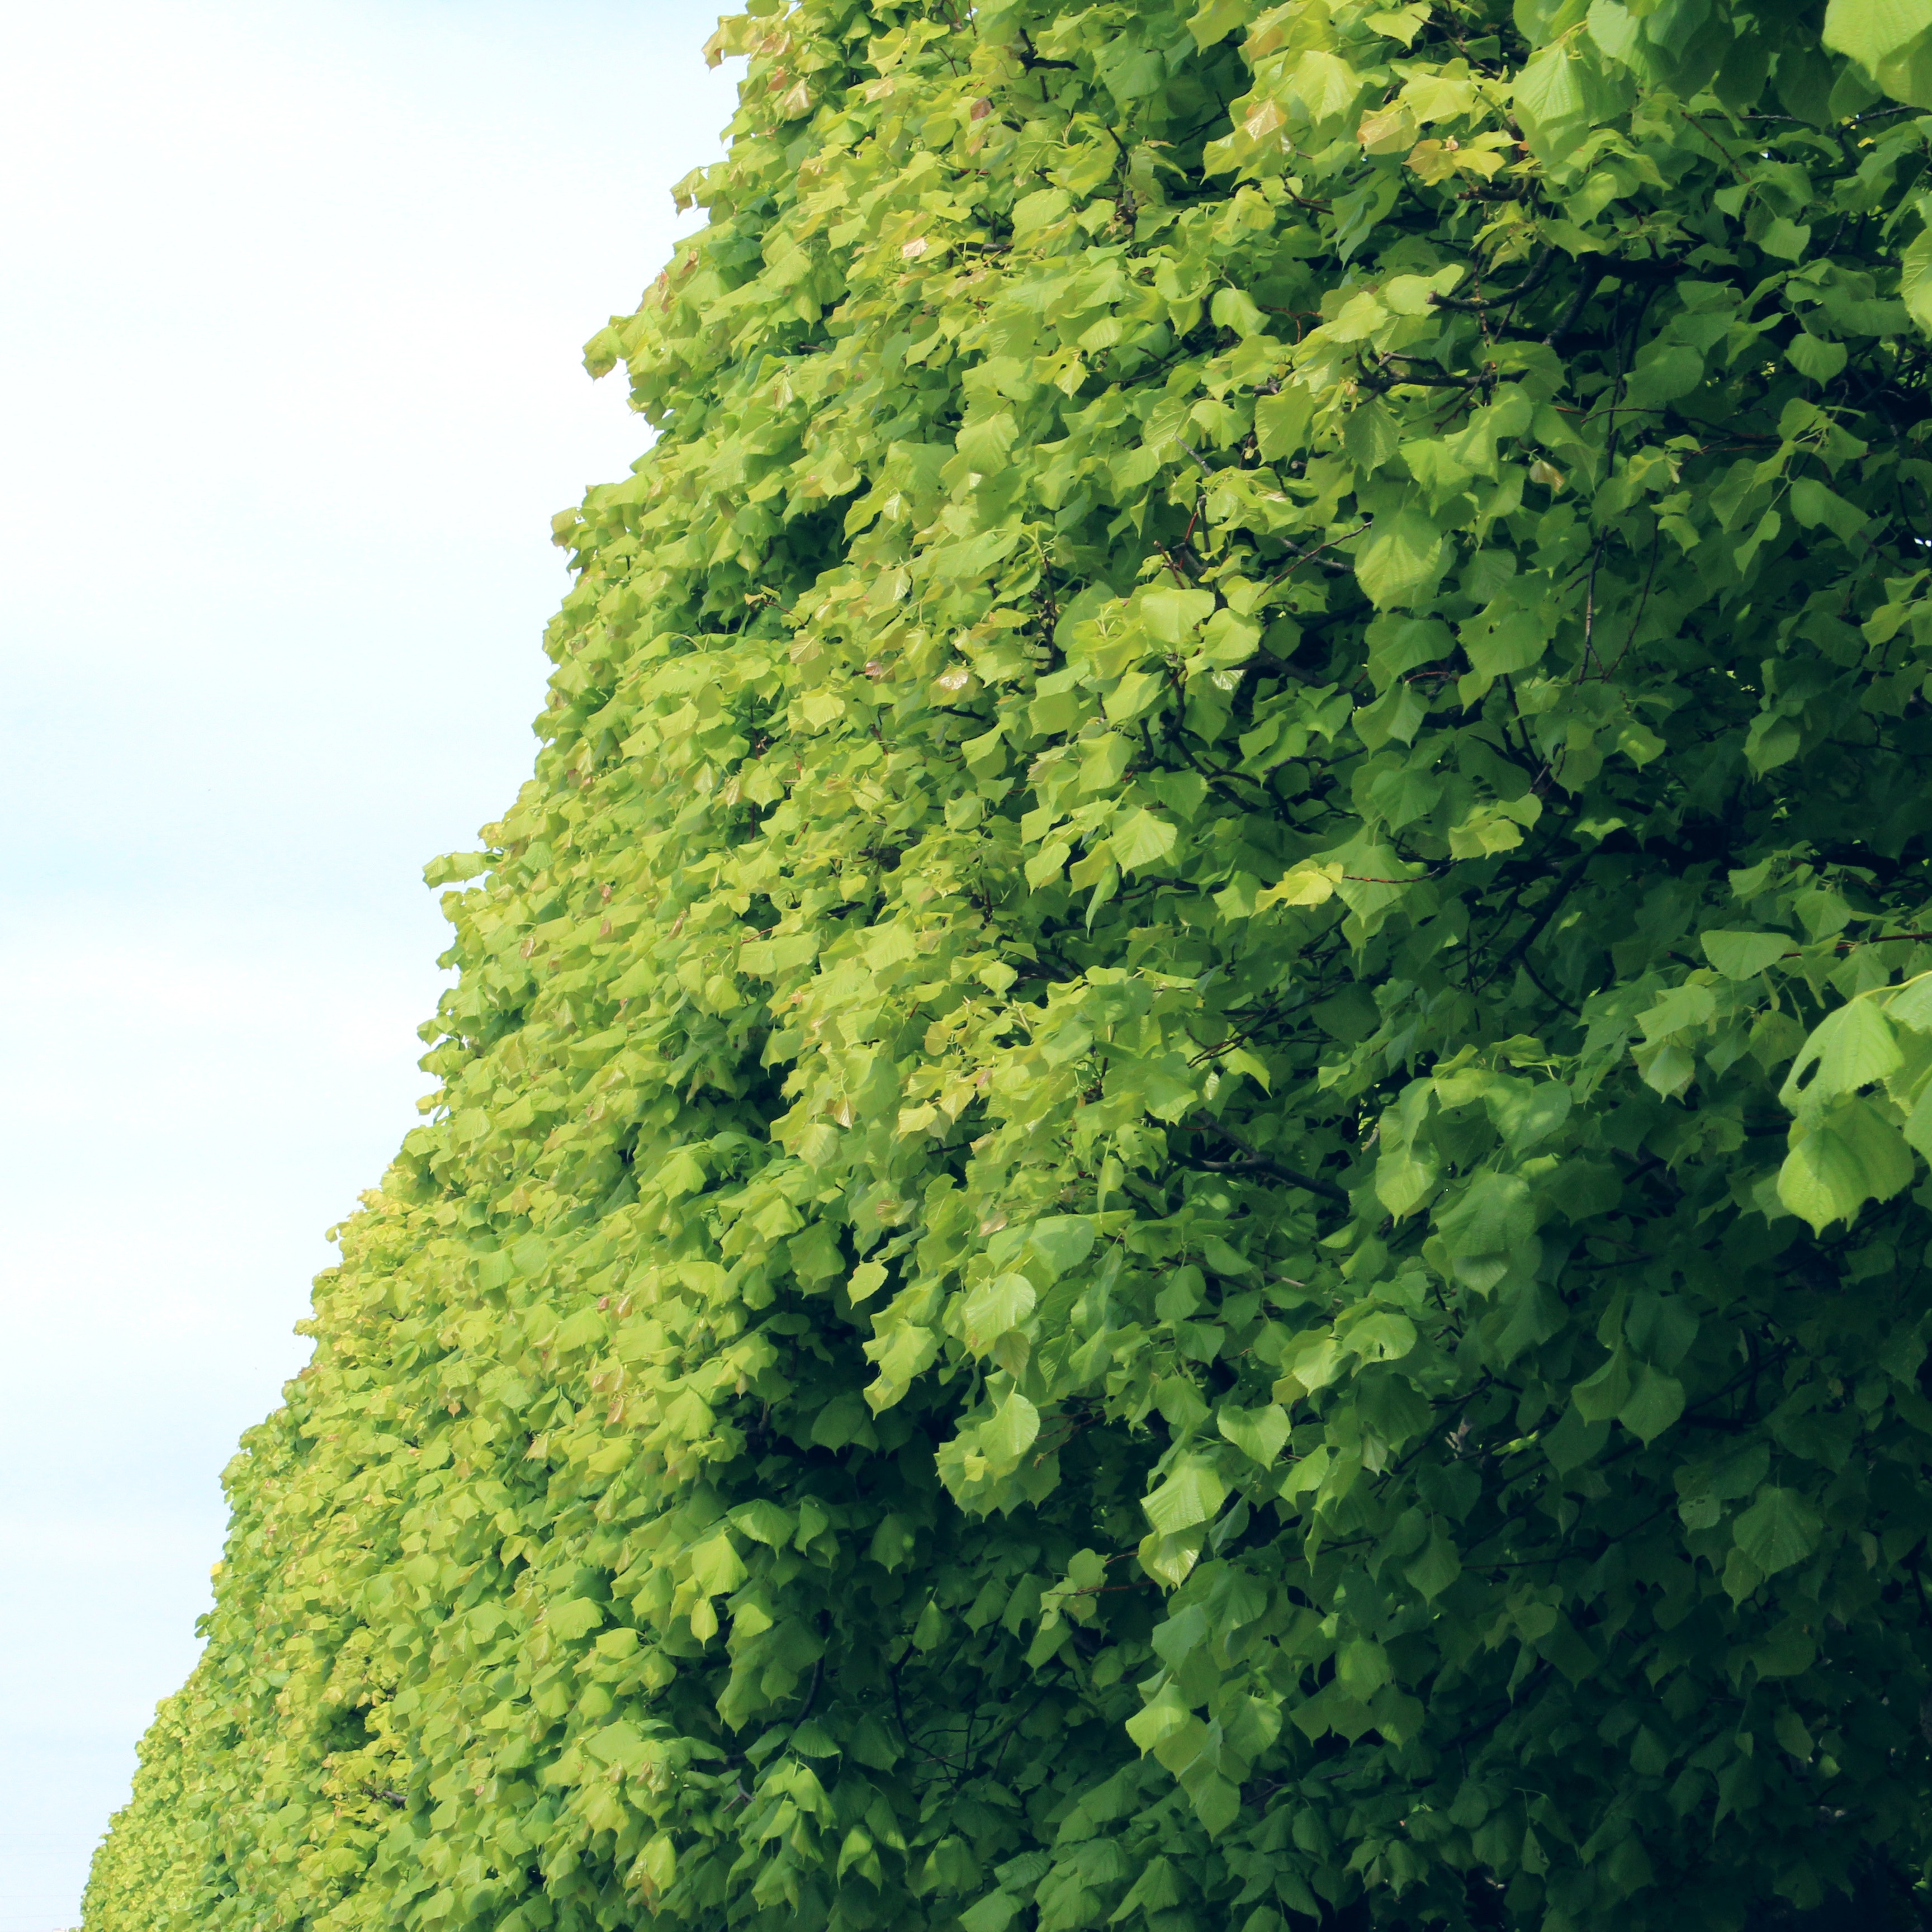
tree, branch, plant, leaf, flower, green, produce, evergreen, shrub, deciduous, ecosystem, flowering plant, maidenhair tree, biome, woody plant, temperate coniferous forest, land plant